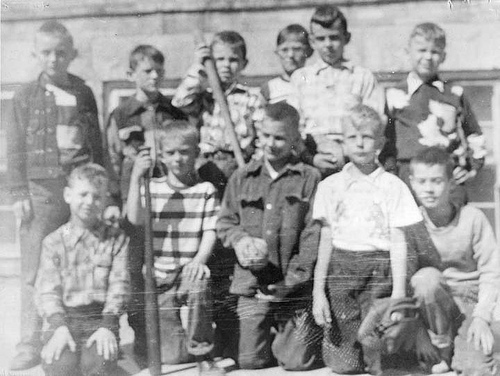
những cậu bé đang chụp ảnh trước khi chơi bóng chày